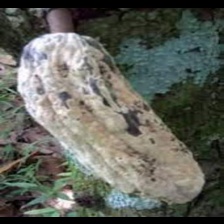
Label: moniliophthora